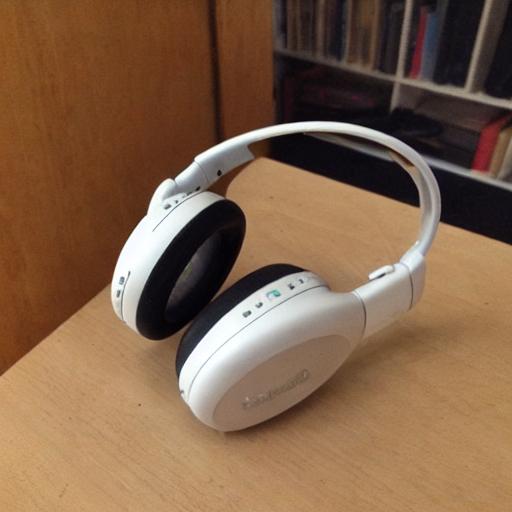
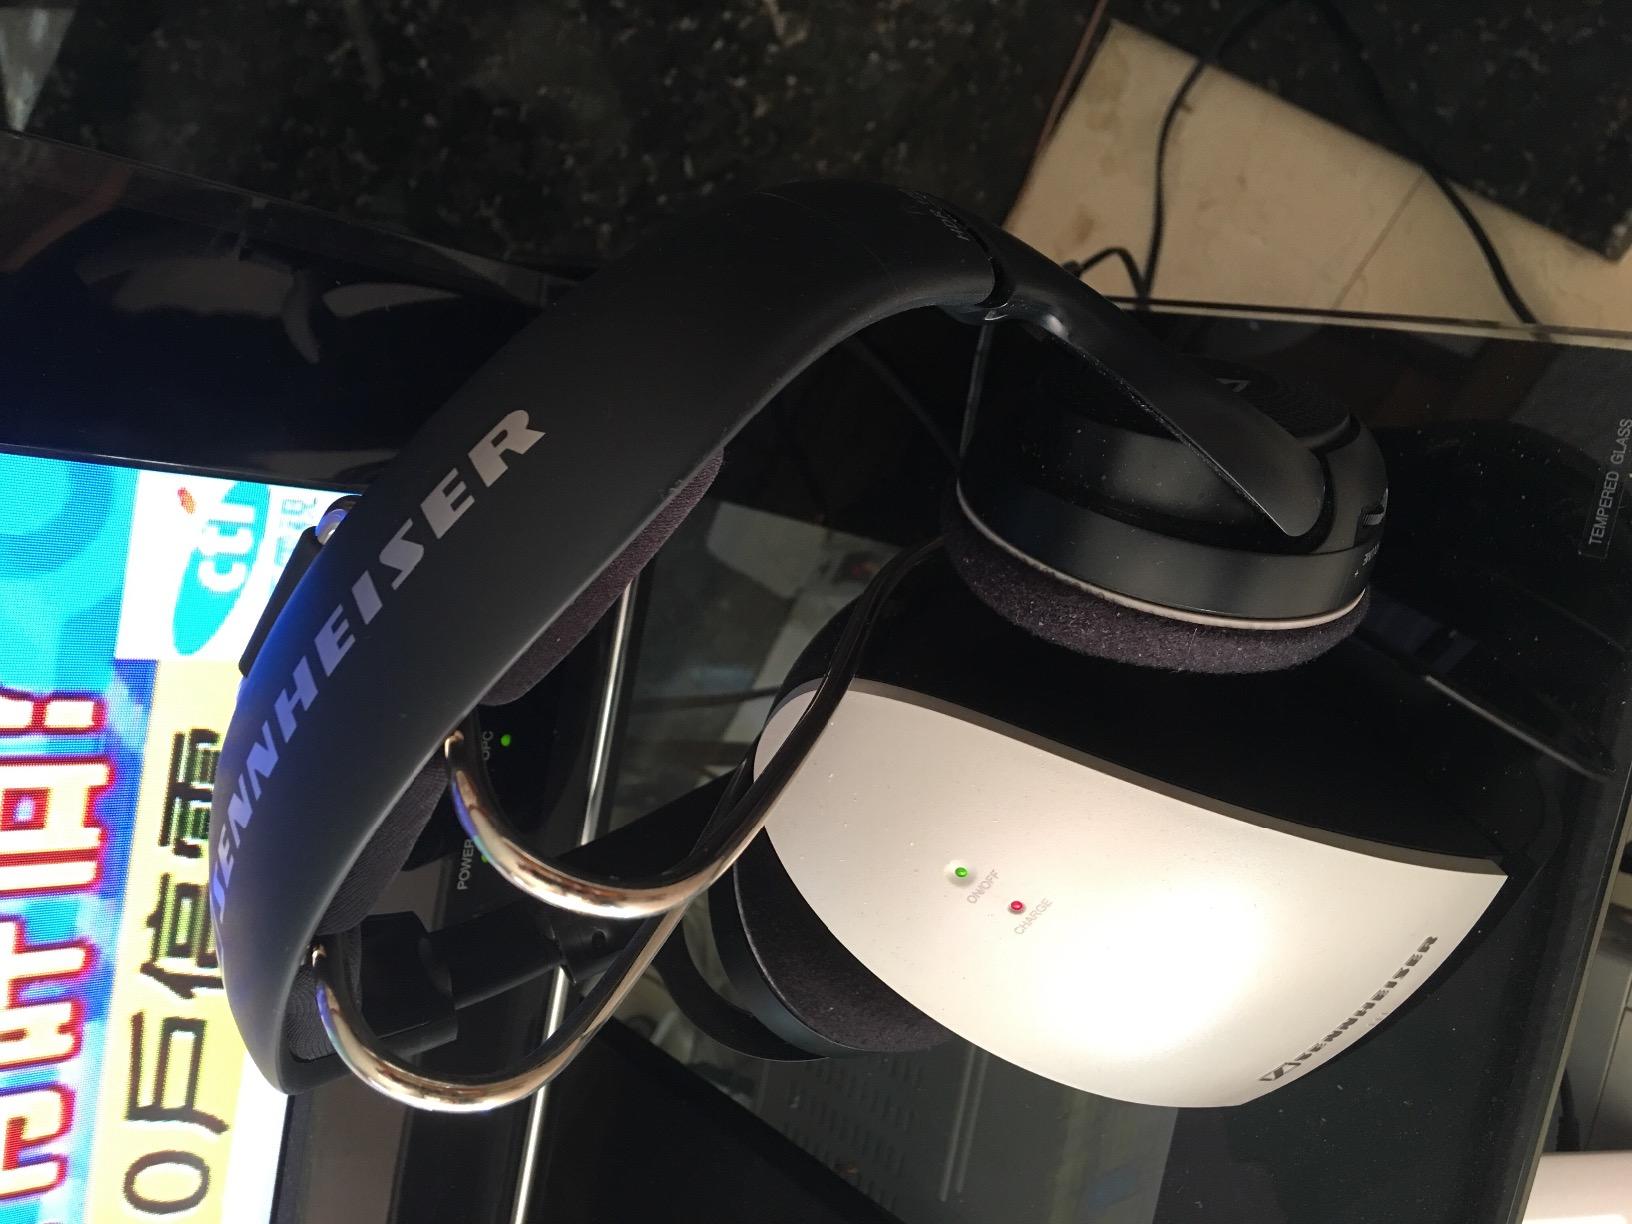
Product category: headphones
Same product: no